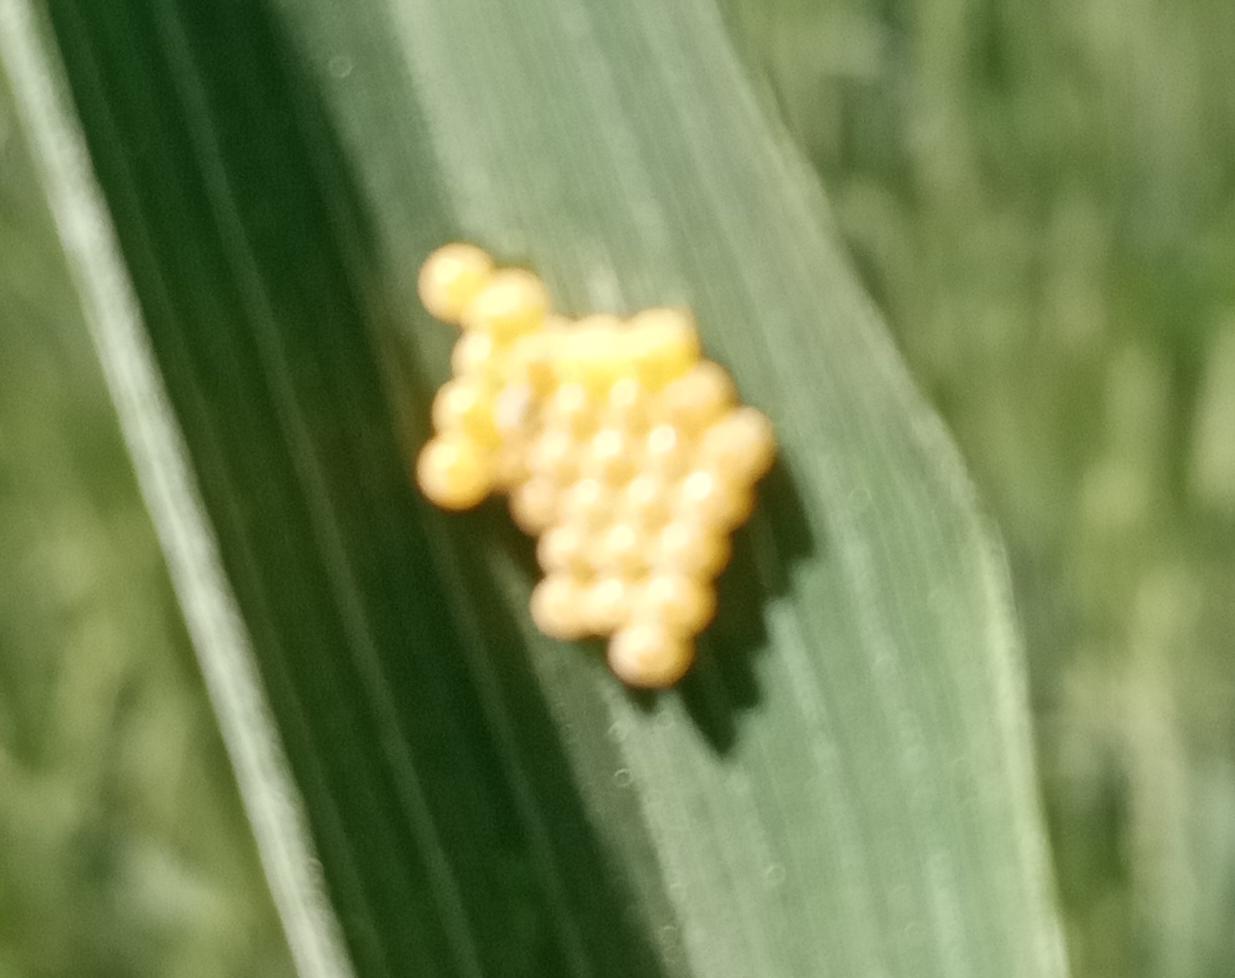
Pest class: stink_bug